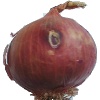
Label: Onion Red 1